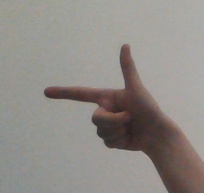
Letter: yaa